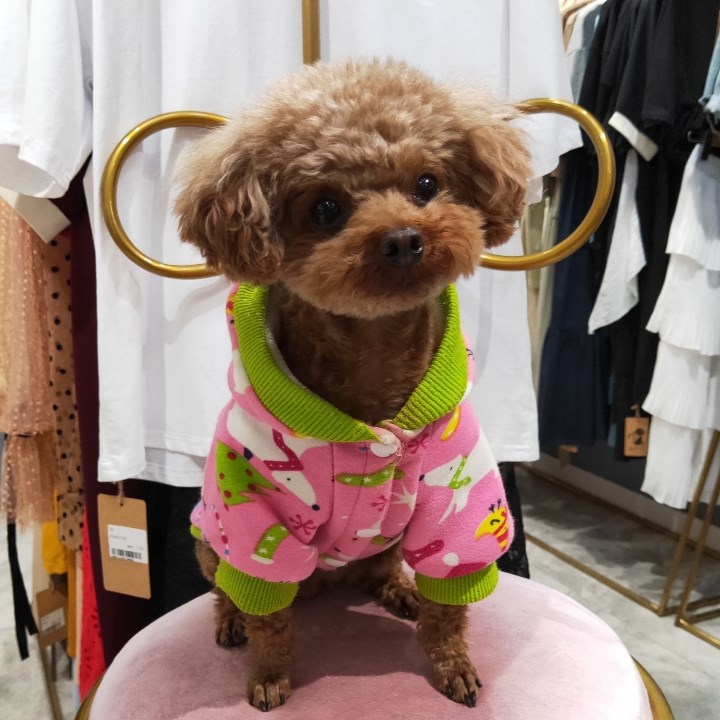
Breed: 7449-n000128-teddy